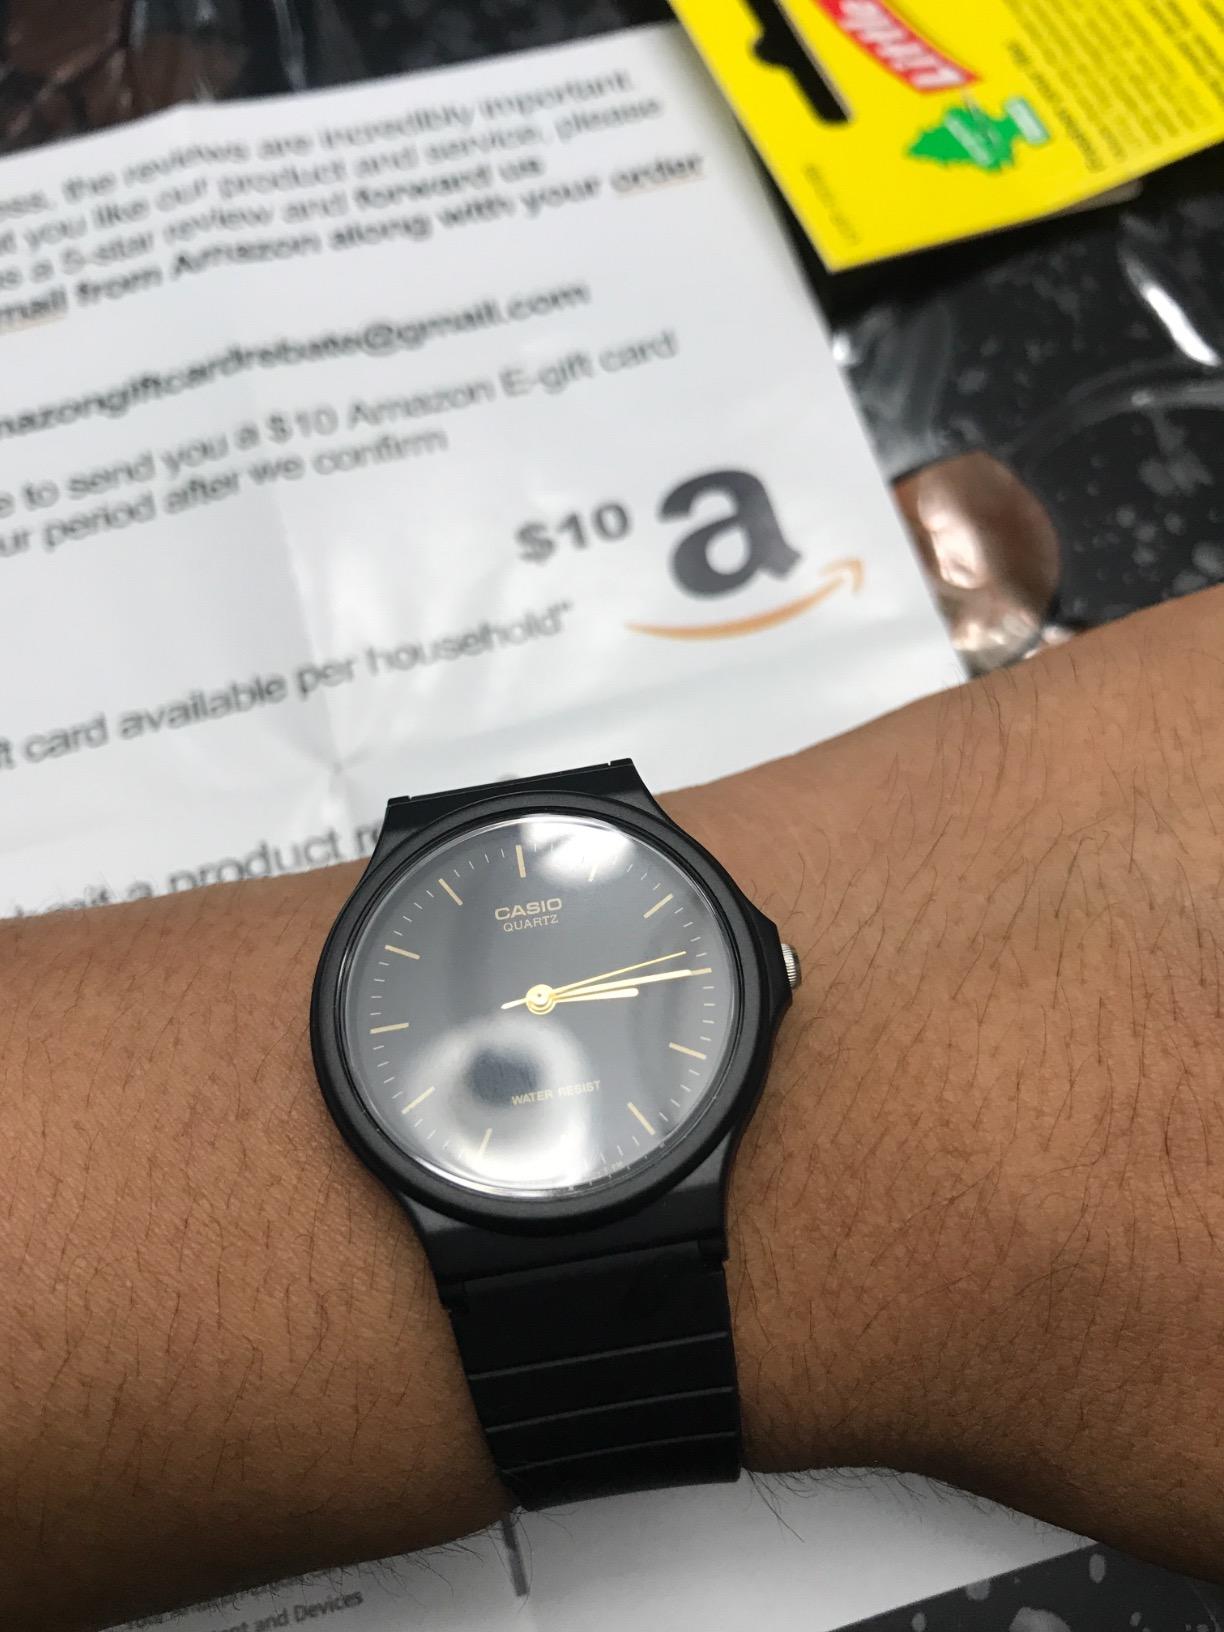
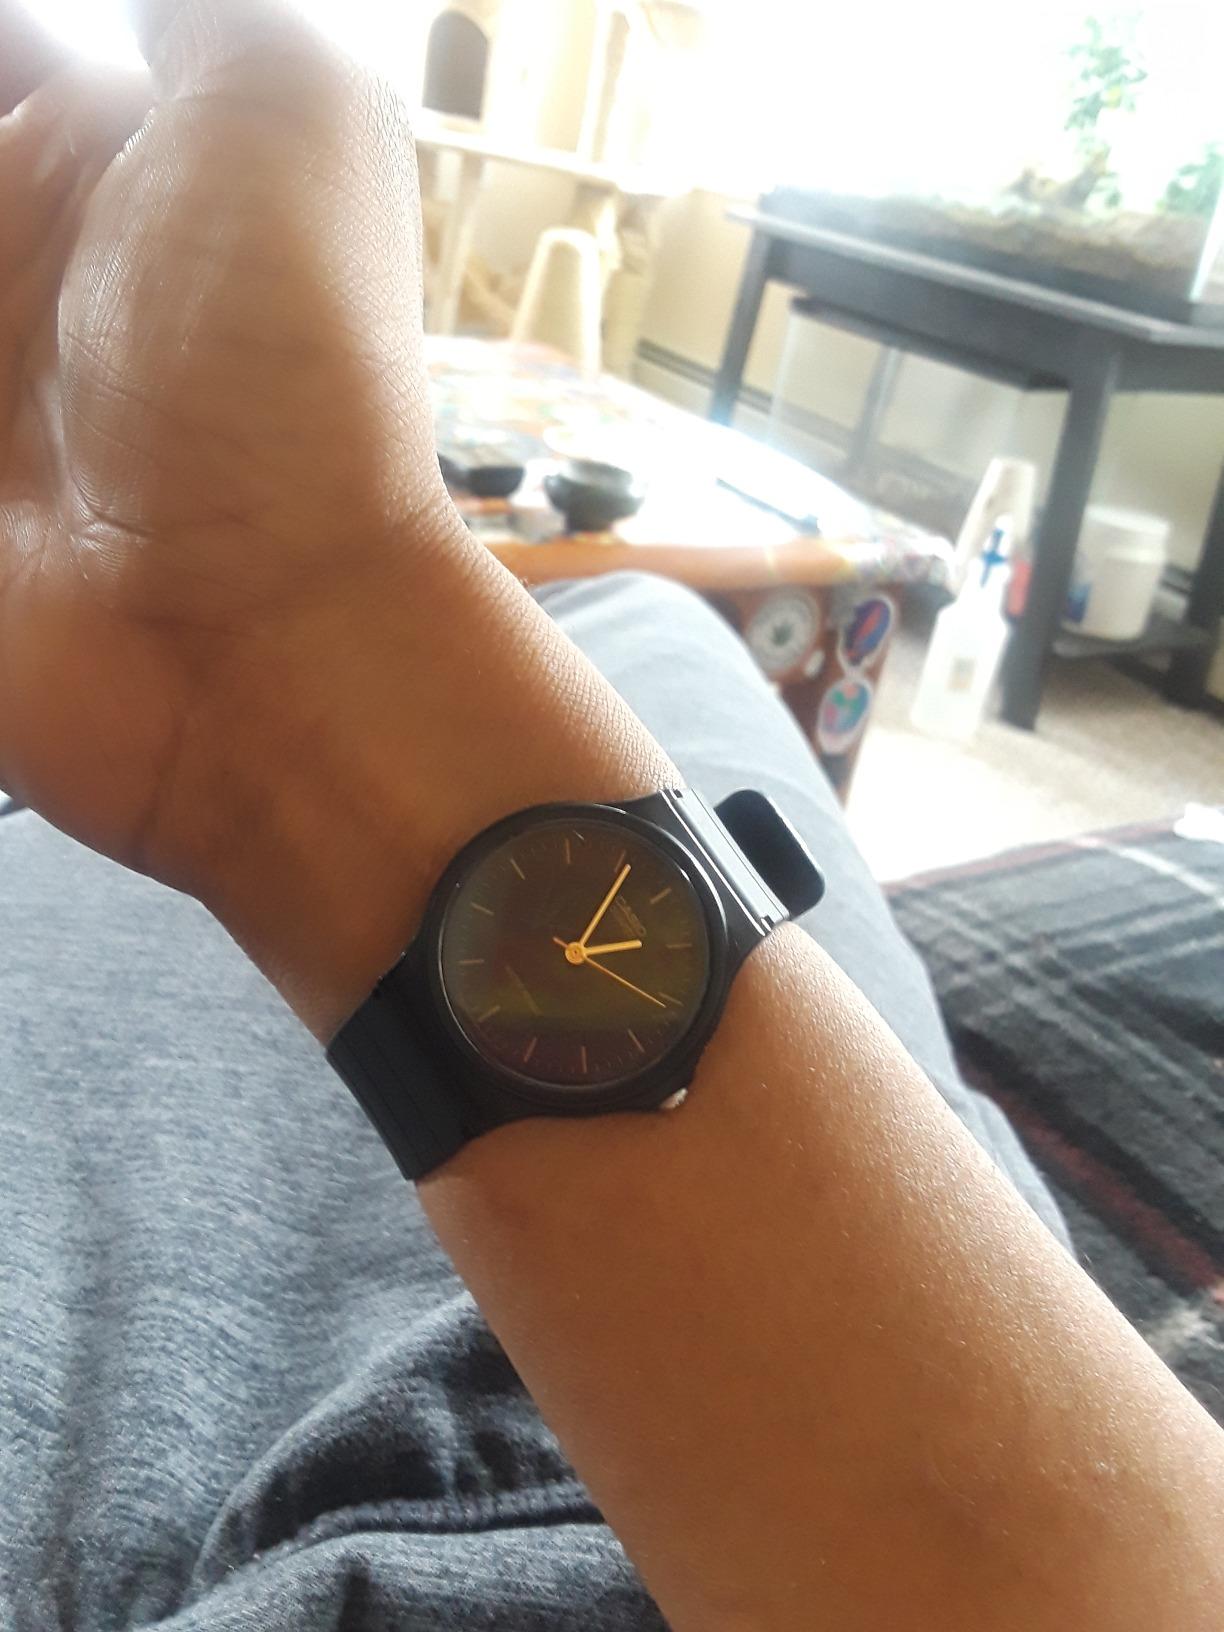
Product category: accessories_watch
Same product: yes